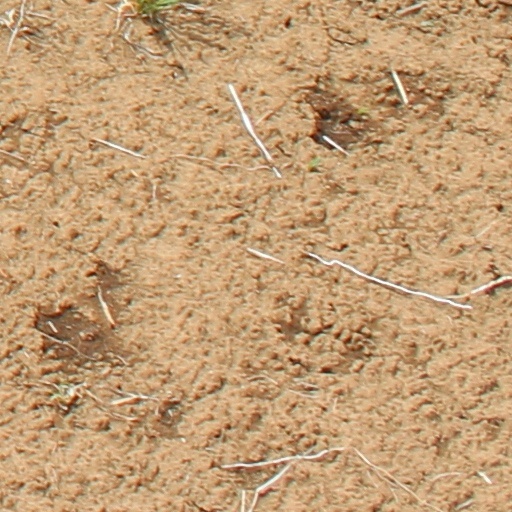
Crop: wheat